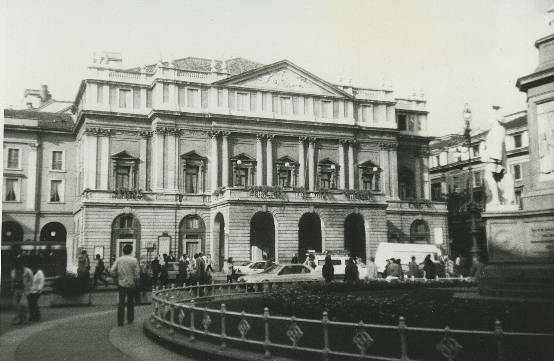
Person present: No